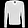
Label: Pullover